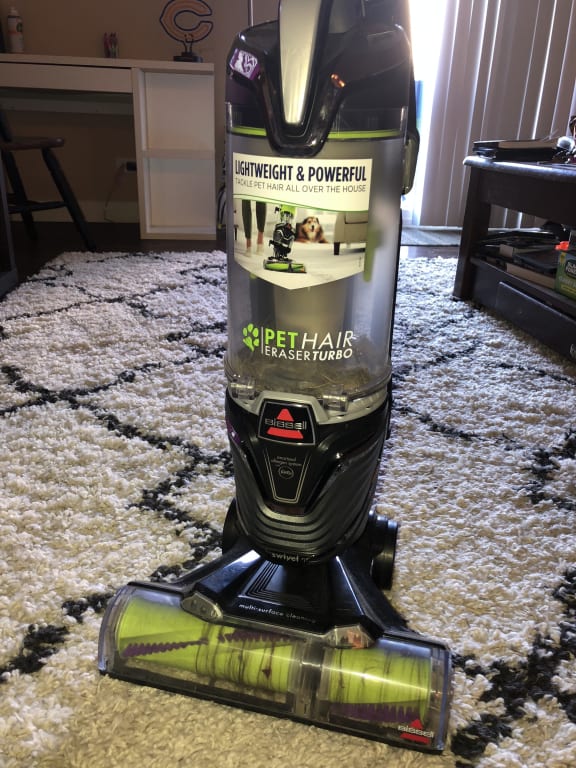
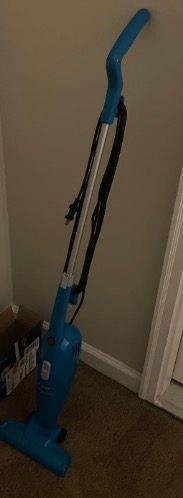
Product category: items_vacuum
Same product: no